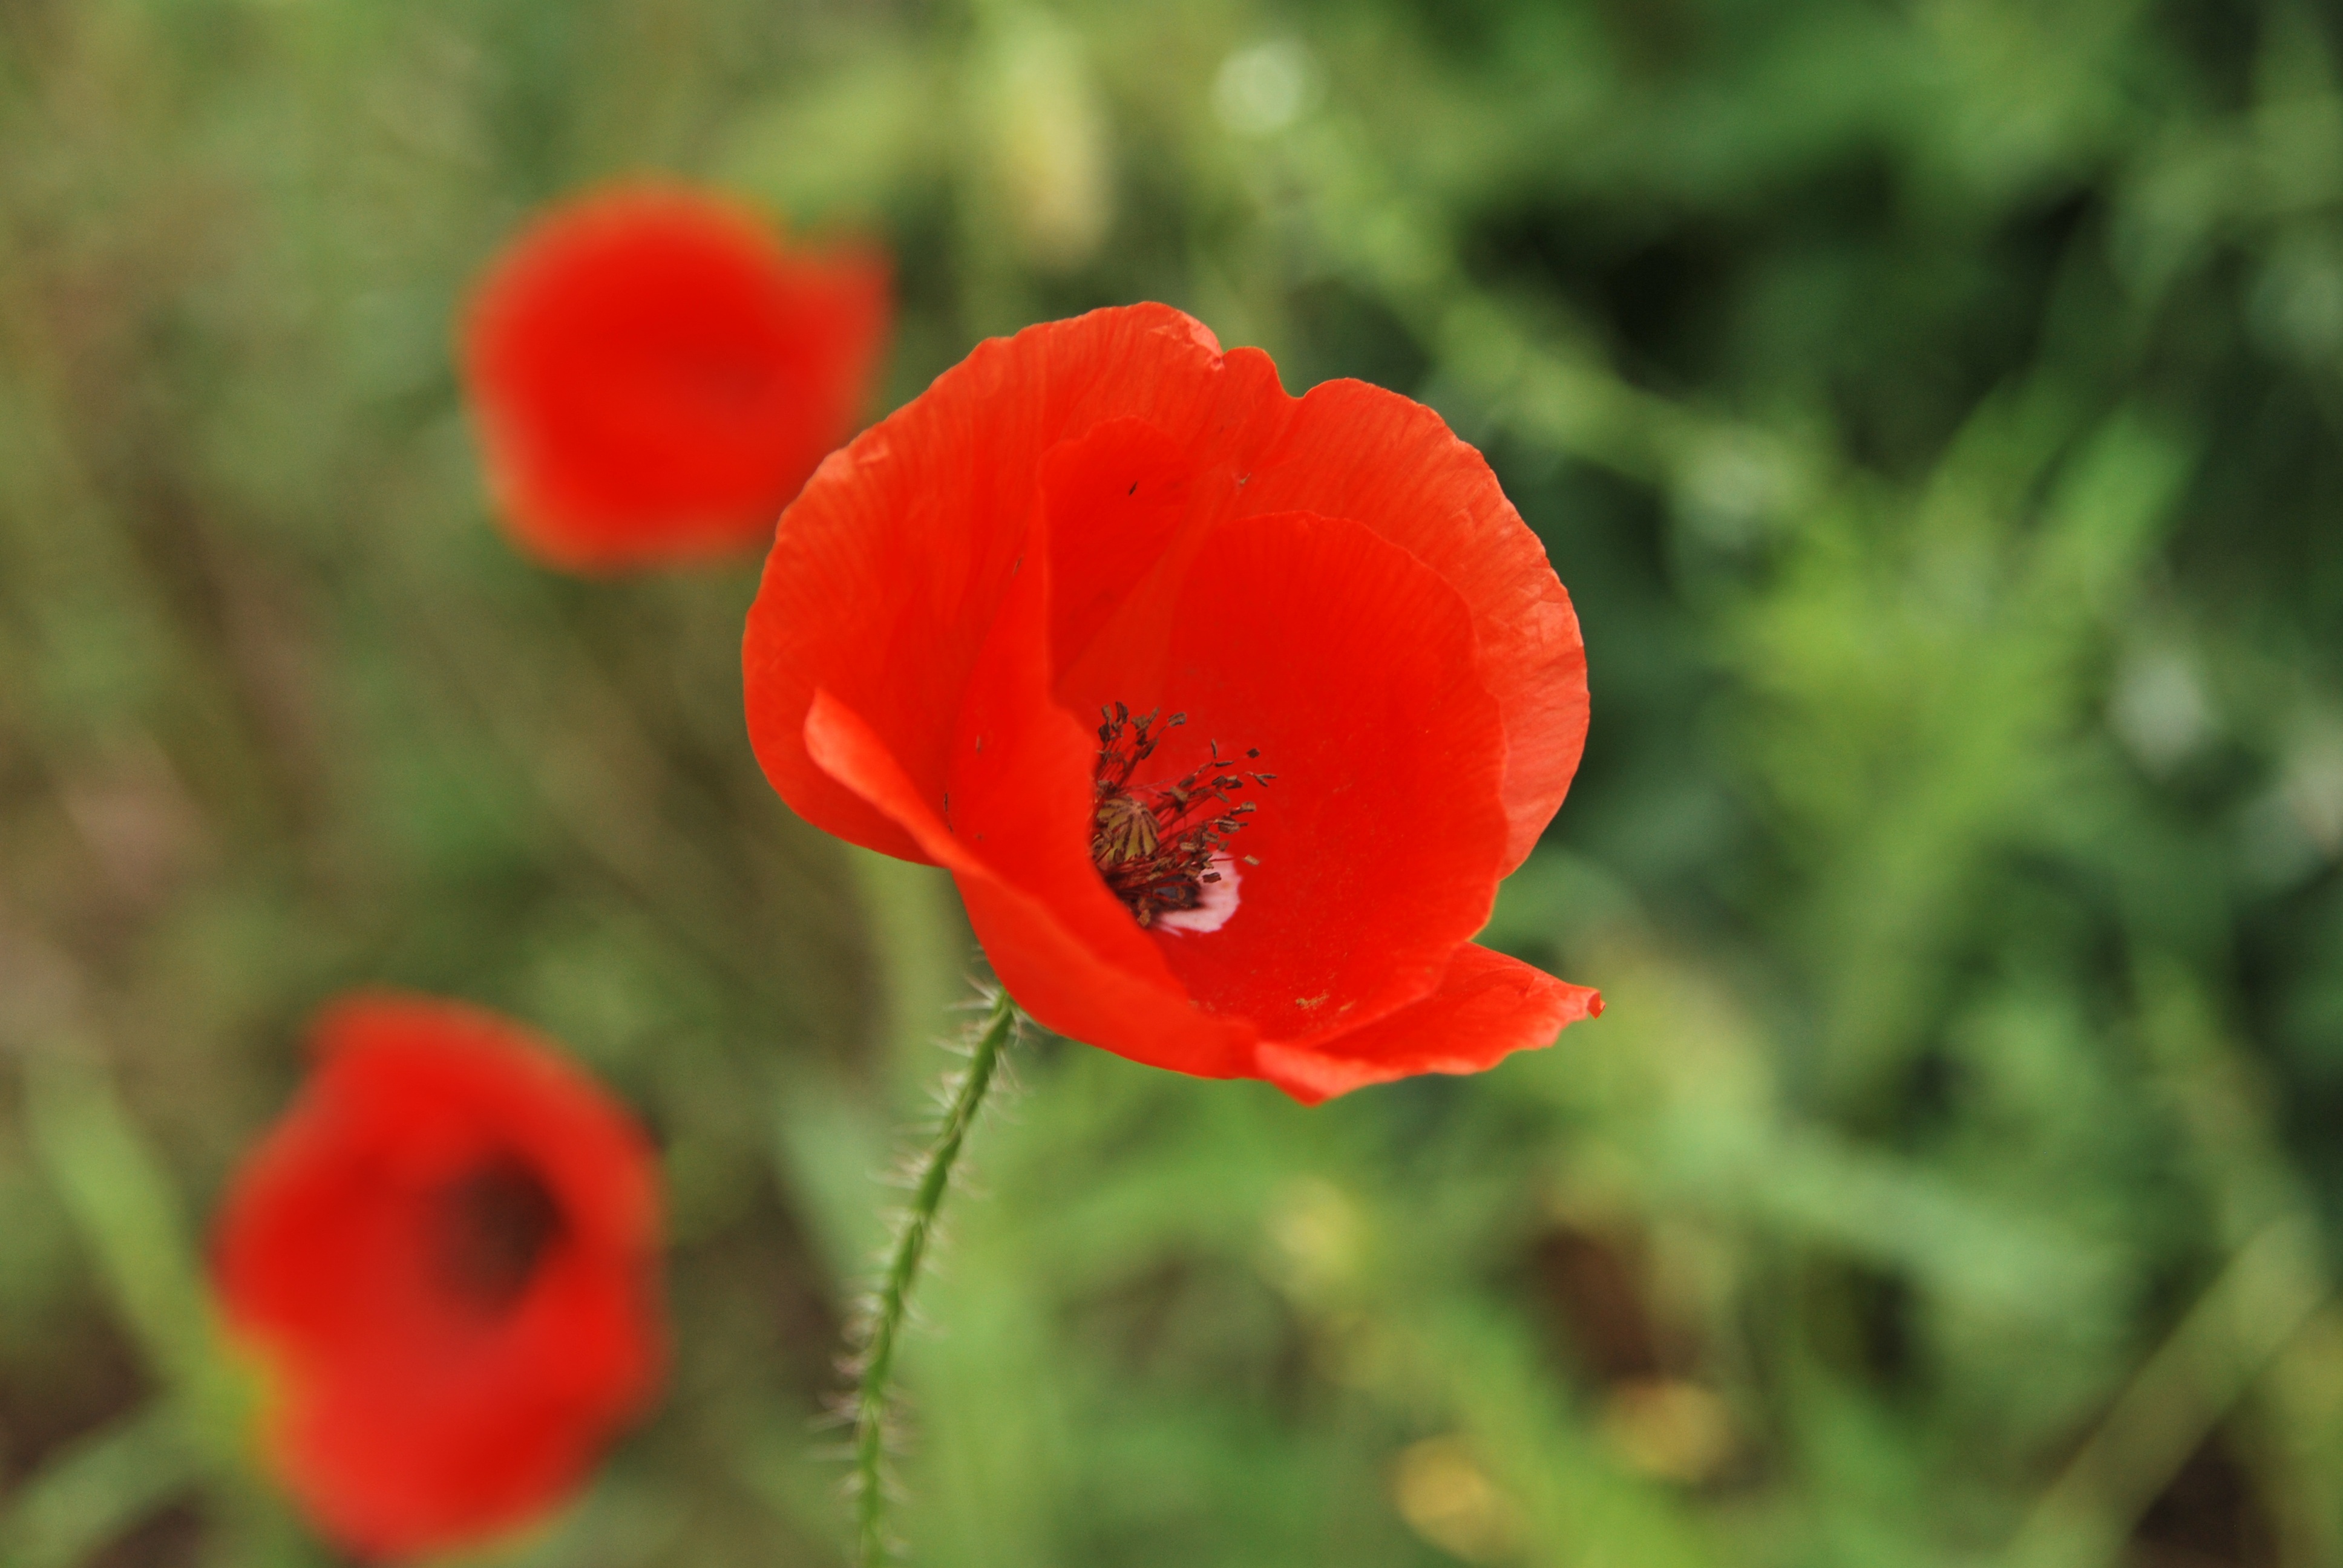
nature, grass, outdoor, blossom, plant, stem, flower, petal, bloom, summer, floral, spring, green, red, color, grow, natural, flora, season, wildflower, poppy, coquelicot, macro photography, flowering plant, poppy flowers, annual plant, plant stem, land plant, poppy family